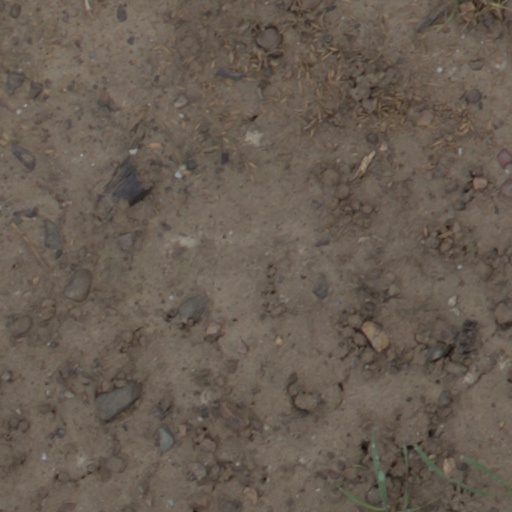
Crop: wheat